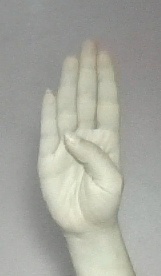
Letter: kaaf